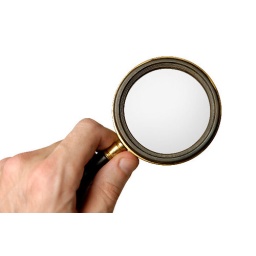
Big magnifying glass in hand isolated on white background with clipping path